Parnassus plays

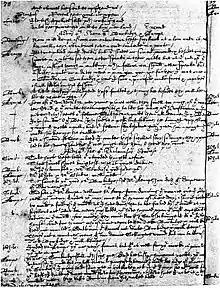
Manuscript of the "Return from Parnassus; Or the Scourge of Simony", the page containing Kempe's comment on Shakespeare. Act IV, scene 4

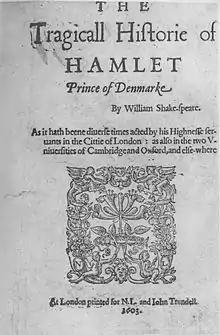
Hamlet Q1 Frontispiece 1603

The first play, "The Pilgrimage to Parnassus", describes allegorically the progress of the two students through the university courses of the trivium, grammar, logic and rhetoric, and the temptations that are set before them by their meeting with "Madido", a drunkard, "Stupido", a puritan who hates learning, "Amoretto", a lover, and "Ingenioso", a disappointed student.